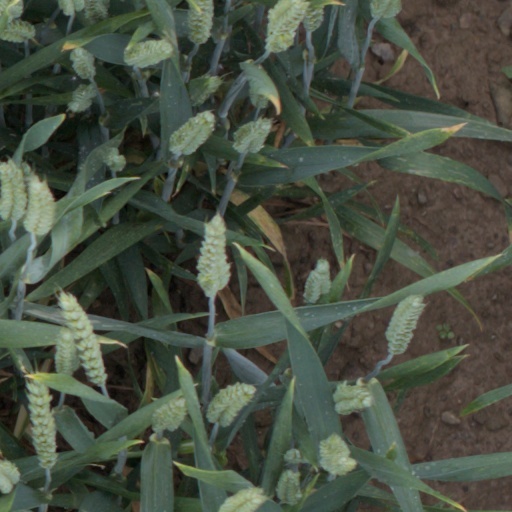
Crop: wheat